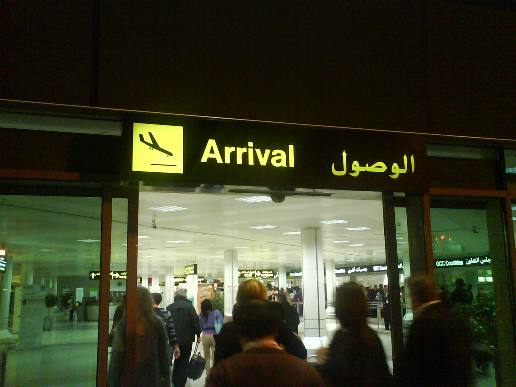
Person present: Yes